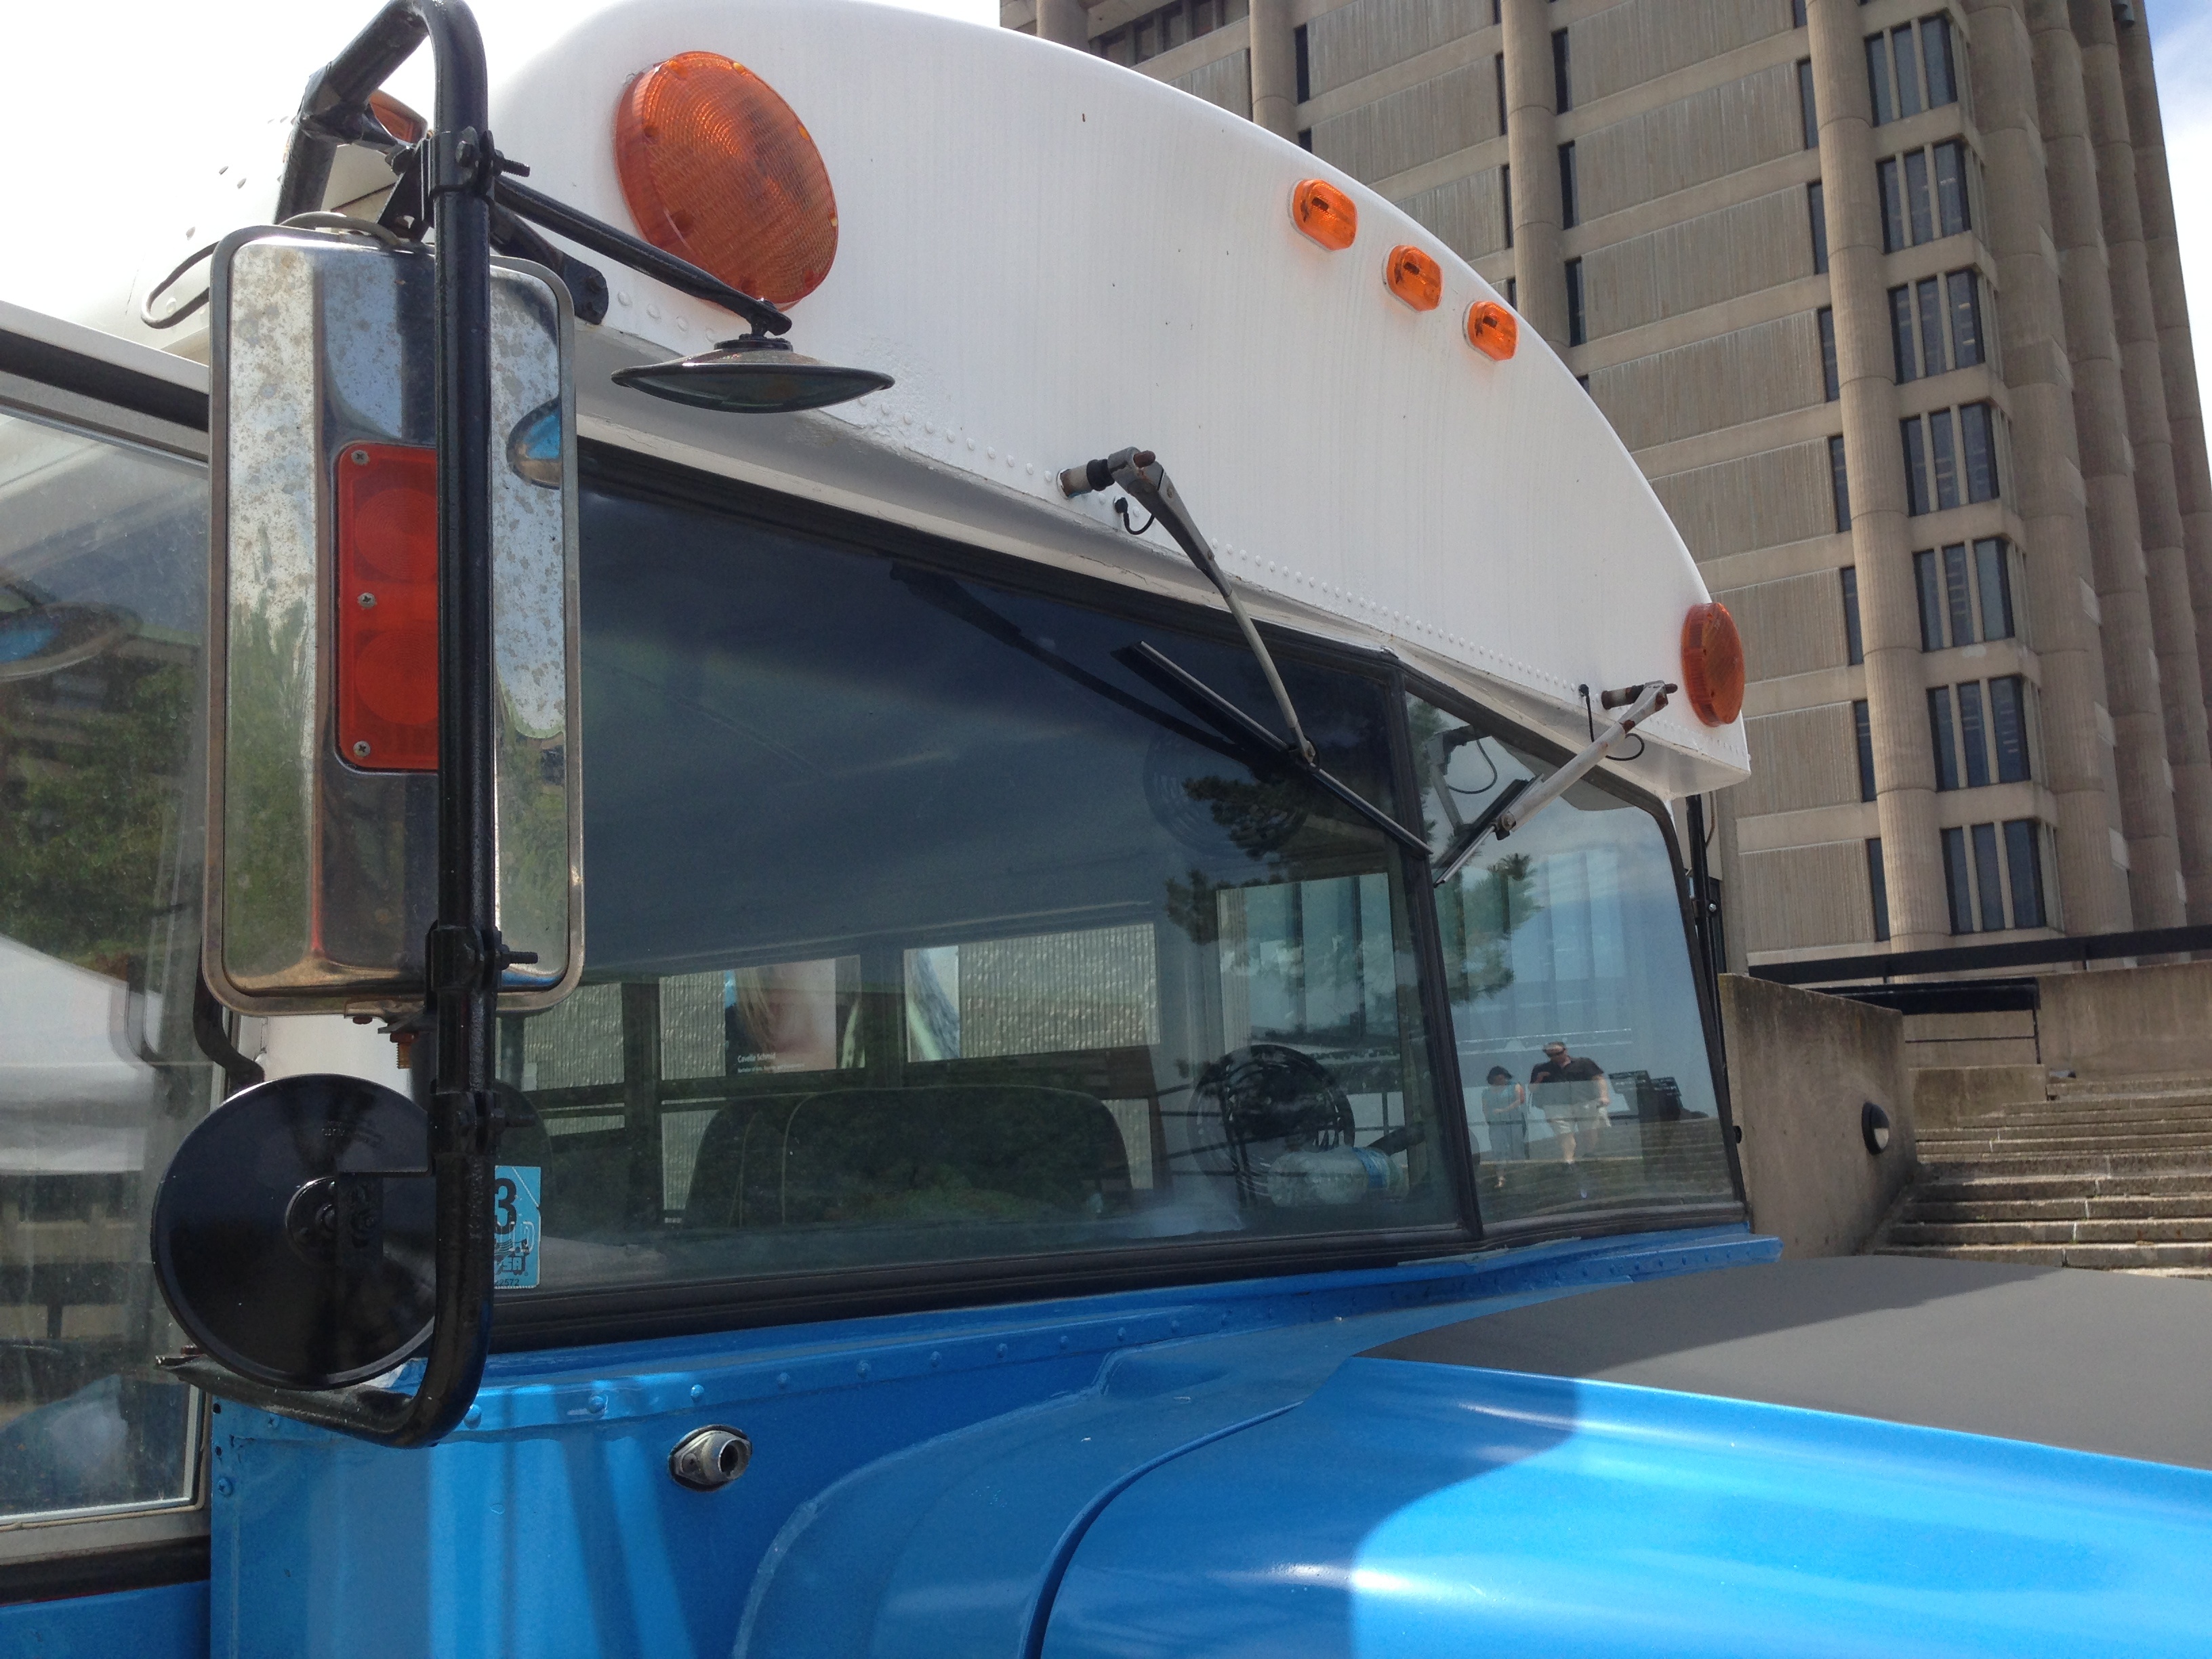
car, window, glass, transport, vehicle, windshield, bumper, 2014365, automotive exterior